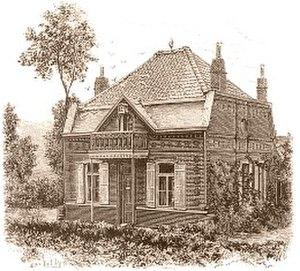
Maison de Jean Desbouvrie avec son Hirondellier.
Jean Baptiste Desbouvrie dit Jean Desbouvrie, né le 18 février 1843 à Roubaix, dans le, et mort le 18 août 1905 dans la même ville, est un dresseur d'oiseaux amateur et inventeur français.